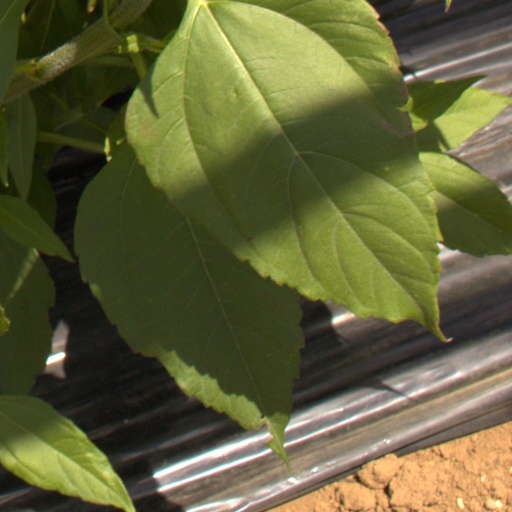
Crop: Jerusalem artichoke